Natural gas vehicle

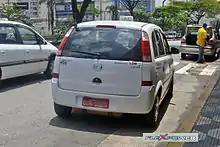
Brazilian flexible-fuel taxi retrofitted to run also as an NGV with CNG tanks underneath the body in the rear

Existing gasoline-powered vehicles may be converted to run on CNG or LNG, and can be dedicated (running only on natural gas) or bi-fuel (running on either gasoline or natural gas). However, an increasing number of vehicles worldwide are being manufactured to run on CNG. Until recently, the now-discontinued Honda Civic GX was the only NGV commercially available in the US market. More recently, Ford, General Motors and Ram Trucks have bi-fuel offerings in their vehicle lineup. Ford's approach is to offer a bi-fuel prep kit as a factory option and then have the customer choose an authorized partner to install the natural gas equipment. Choosing GM's bi-fuel option sends the HD pickups with the 6.0L gasoline engine to IMPCO in Indiana to upfit the vehicle to run on CNG. Ram currently is the only pickup truck manufacturer with a truly CNG factory-installed bi-fuel system available in the U.S. market.